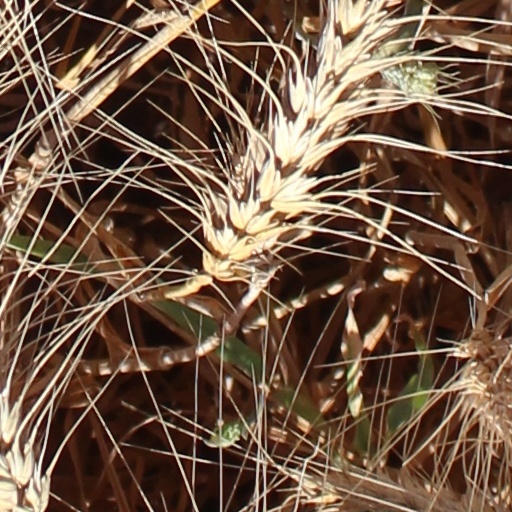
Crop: wheat